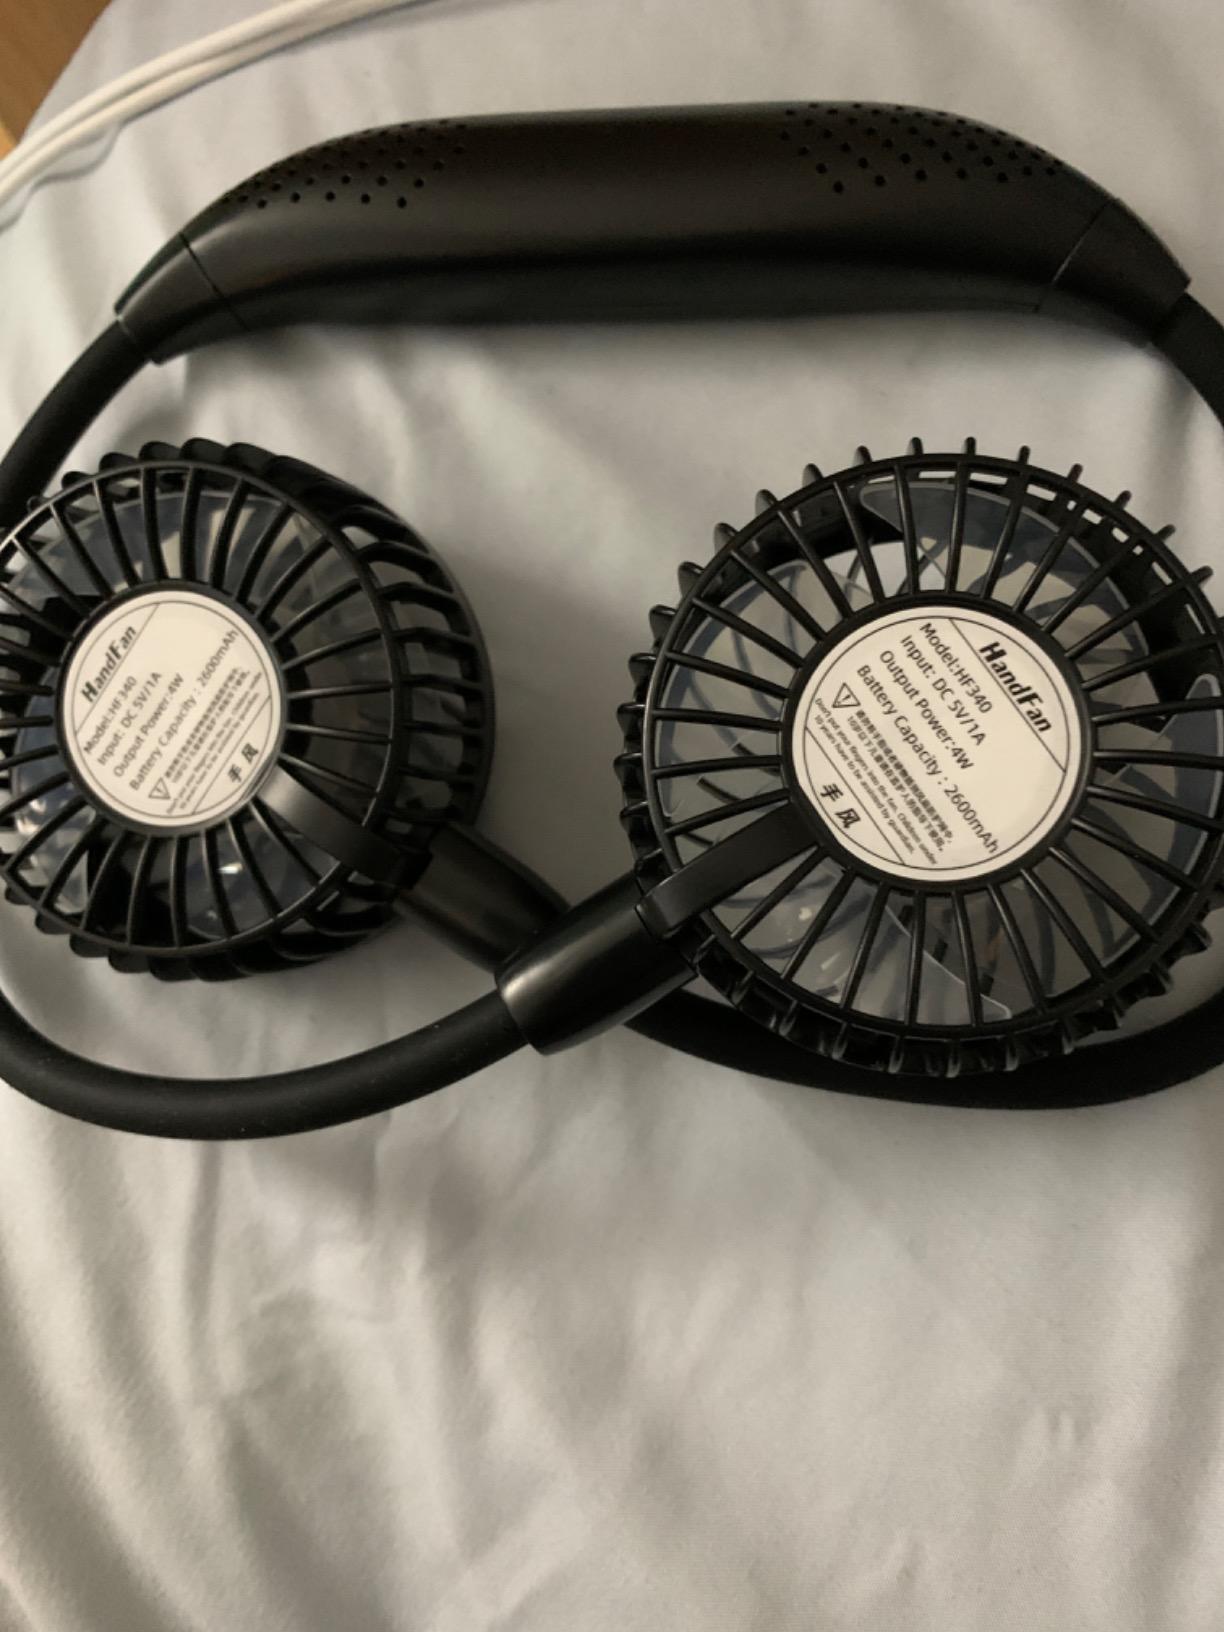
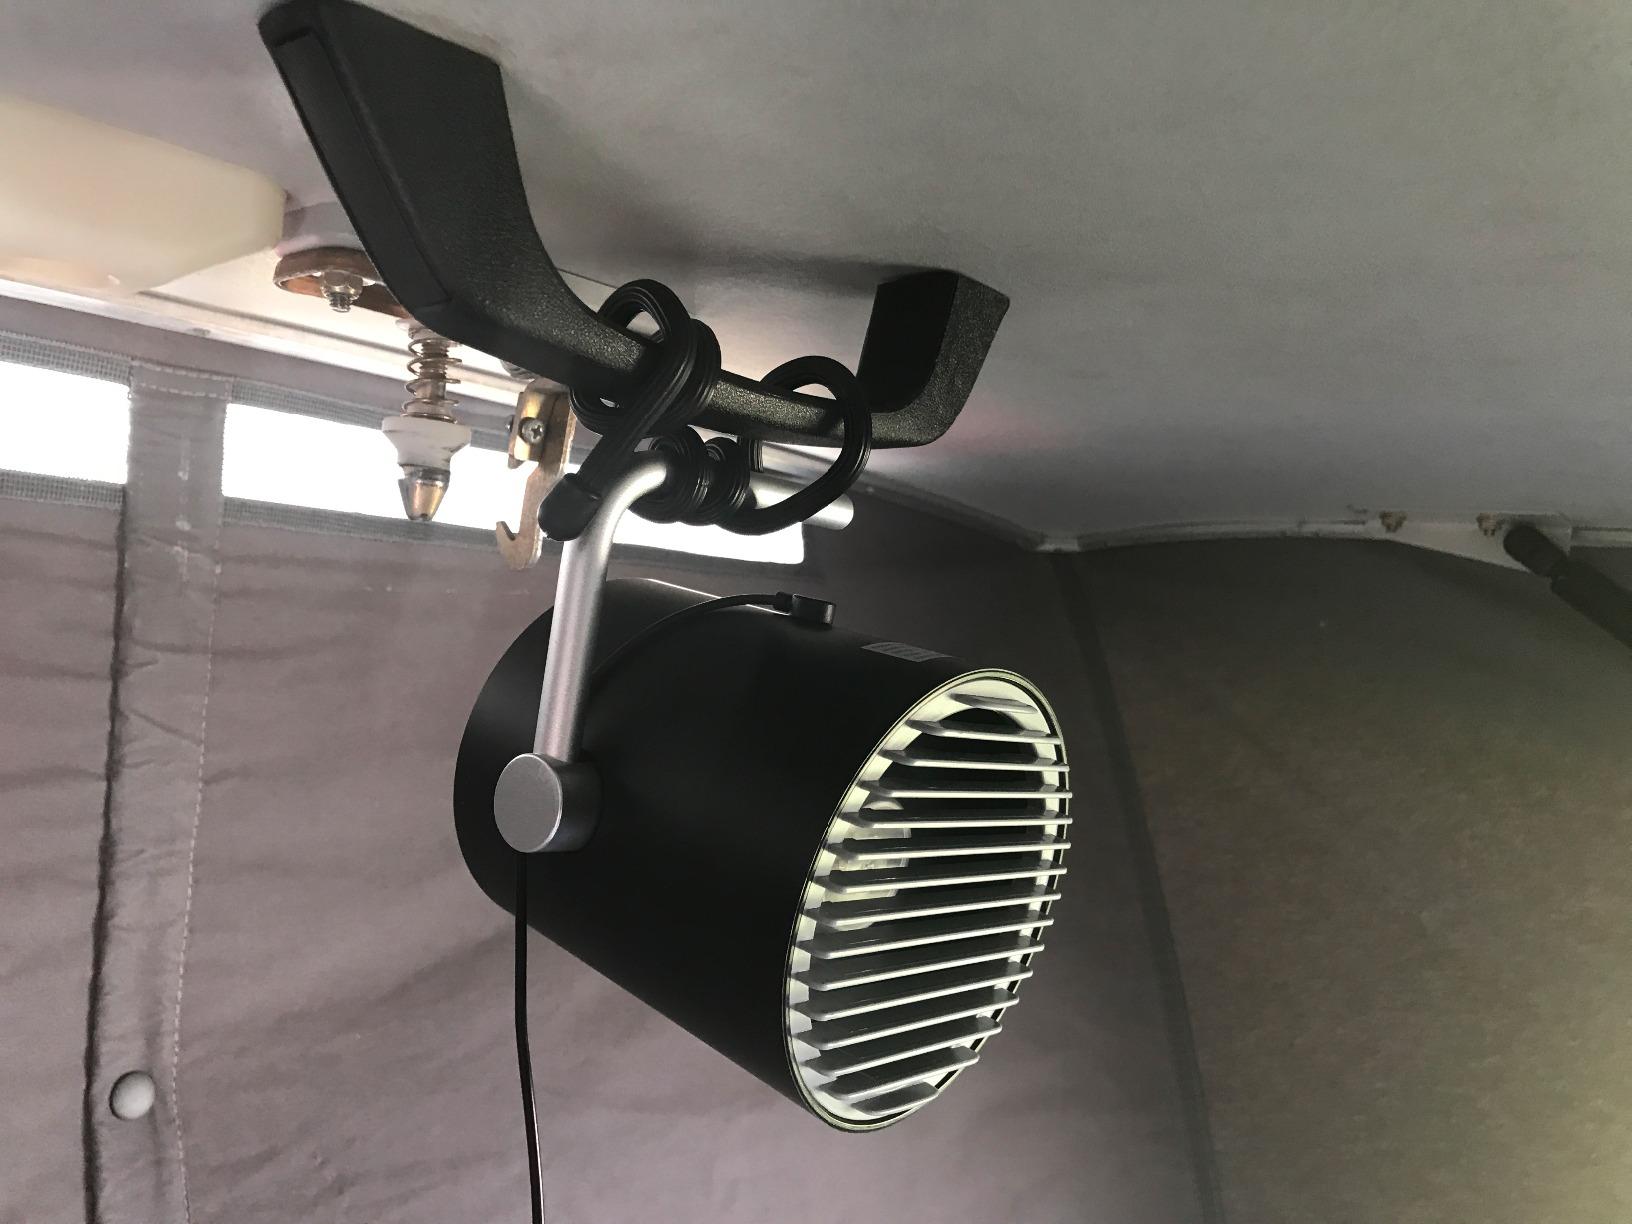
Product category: fan
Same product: no